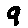
Label: 9